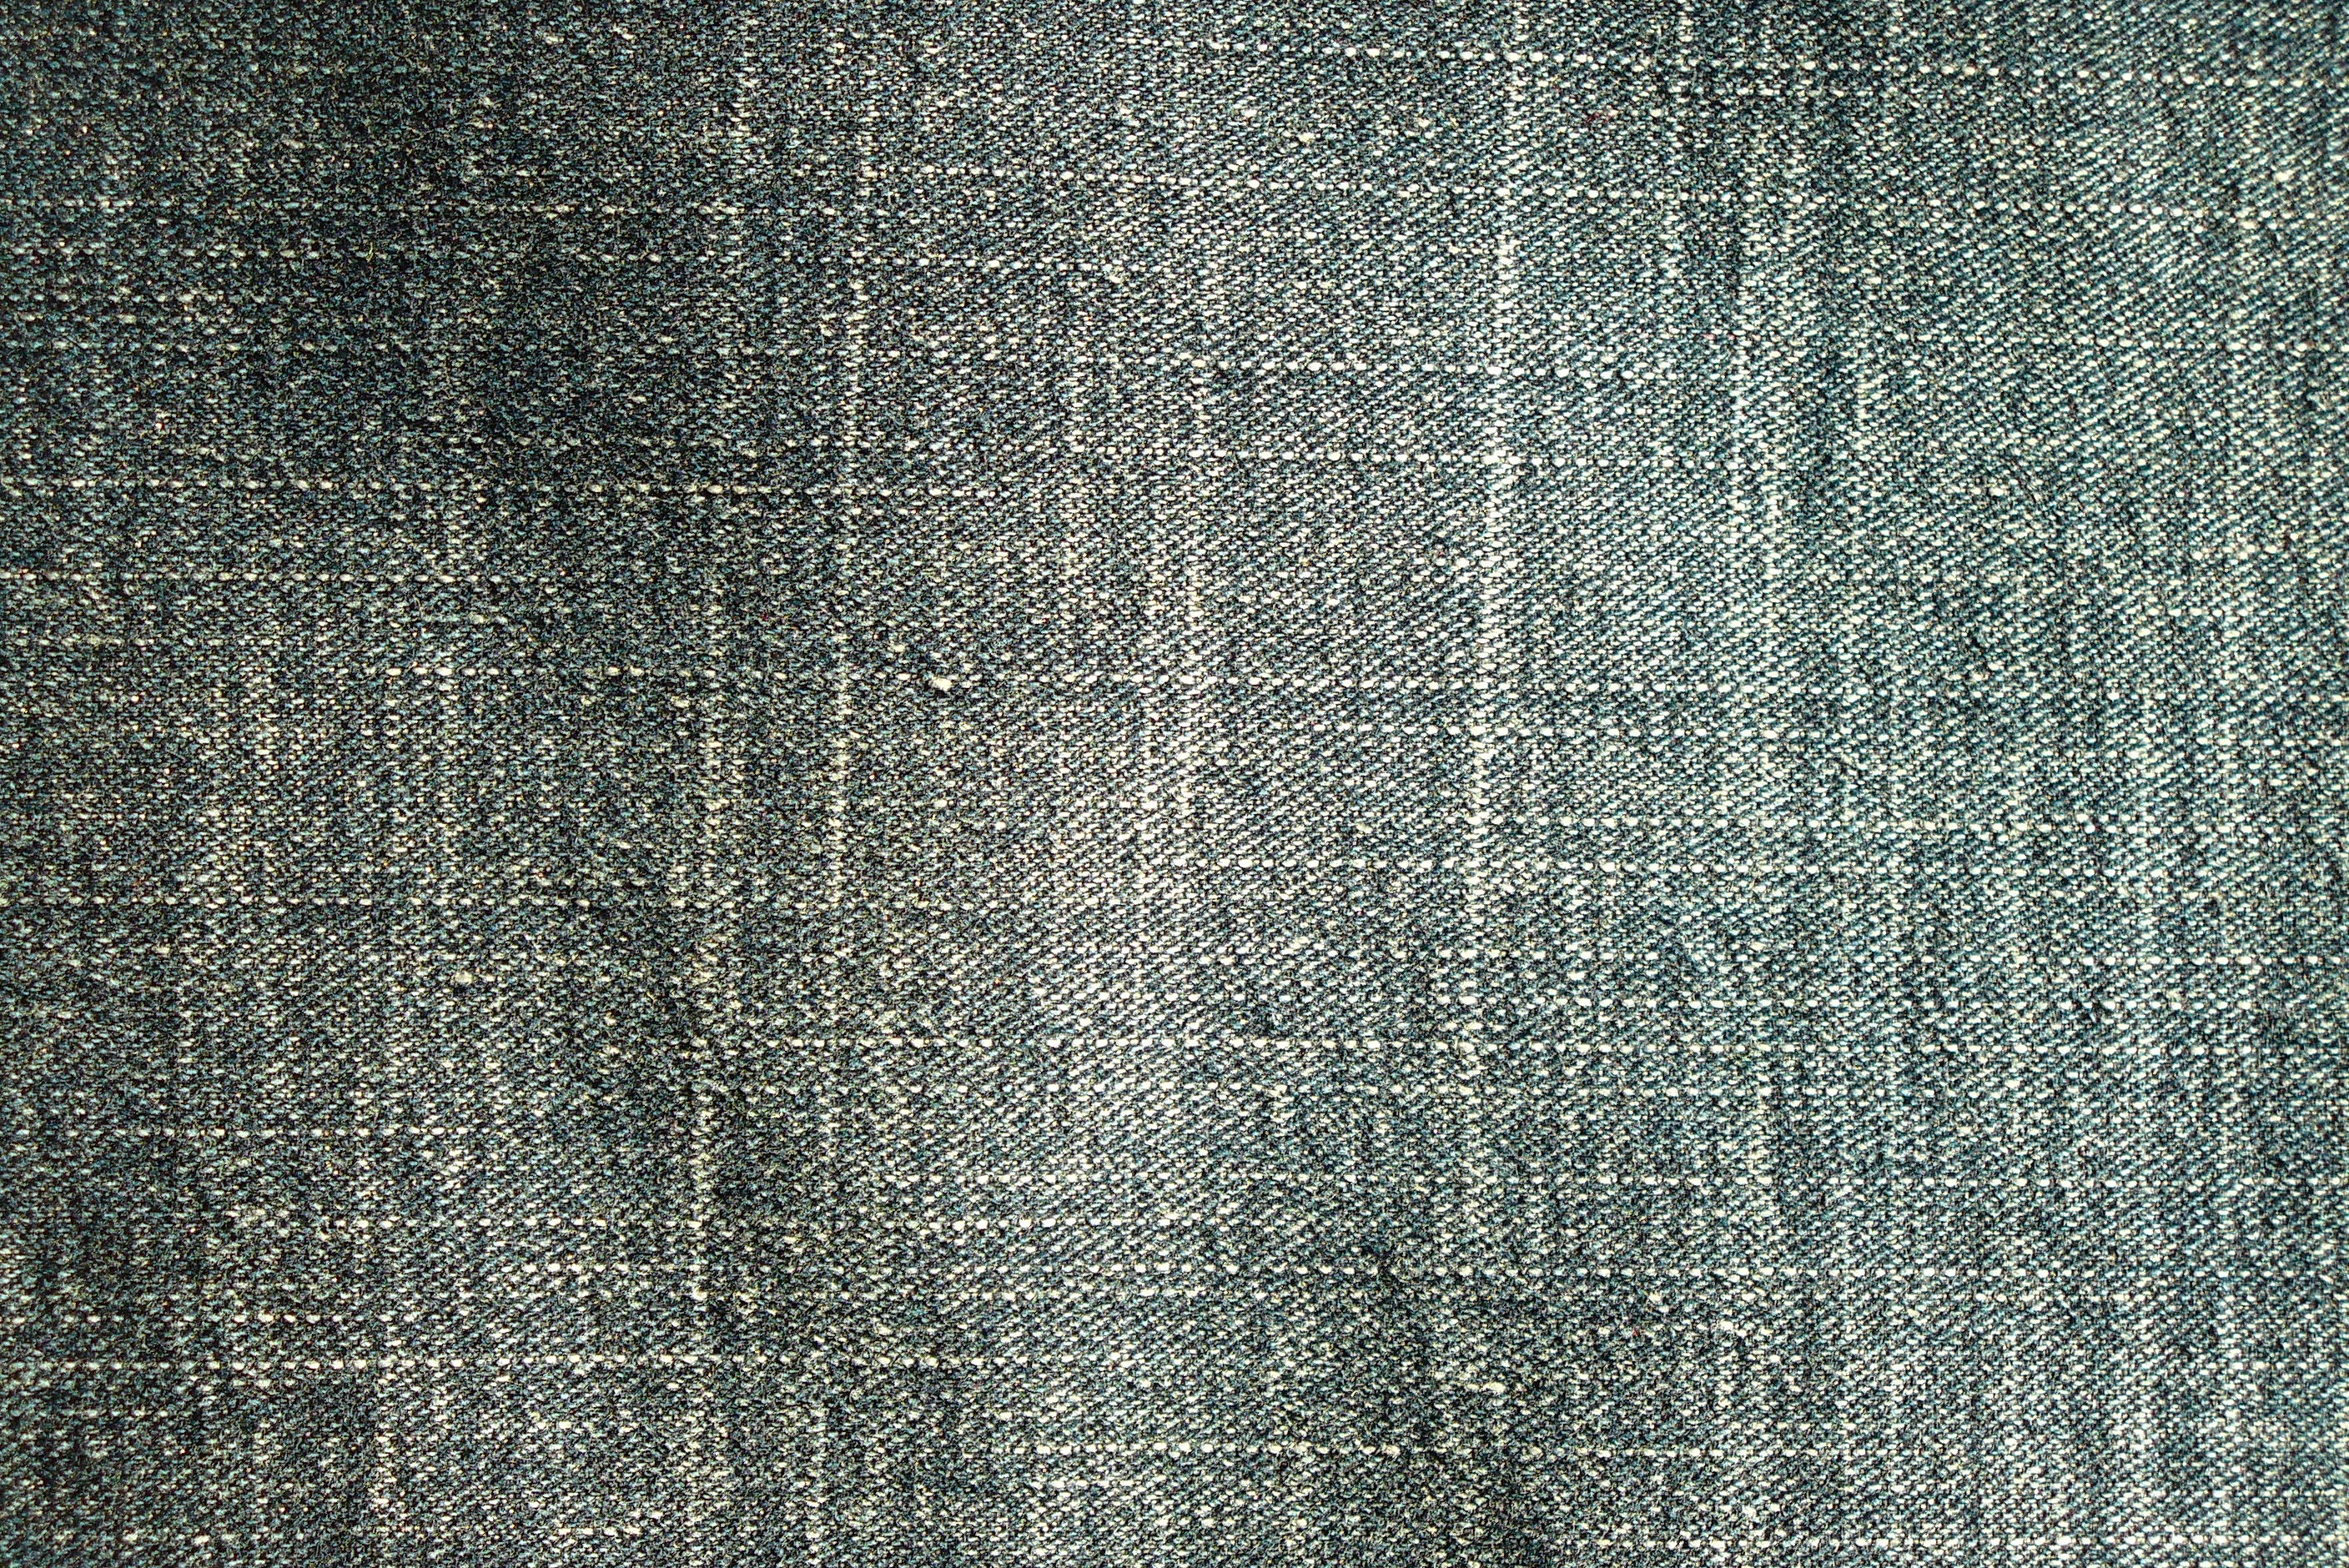
grungy, texture, floor, urban, wall, country, pattern, line, jeans, green, youth, fashion, clothing, cloth, material, denim, garment, weave, fabric, textured, trousers, textile, art, worn, background, design, apparel, wallpaper, western, style, fiber, cotton, clothes, casual, backdrop, wear, aged, canvas, trendy, washed, flooring